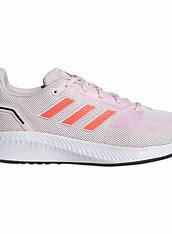
Brand: Adidas
Model: Runfalcon 2